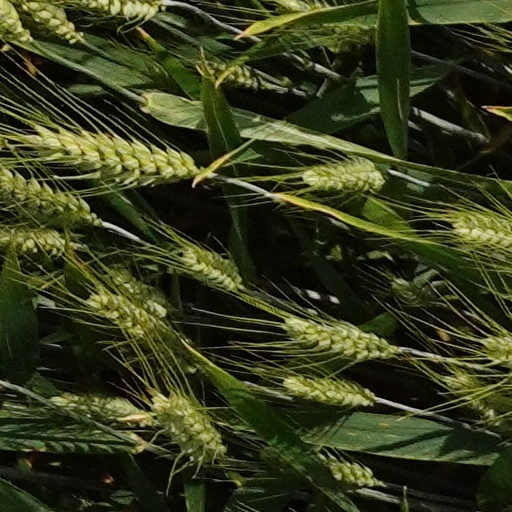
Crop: wheat